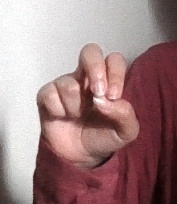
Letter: gaaf